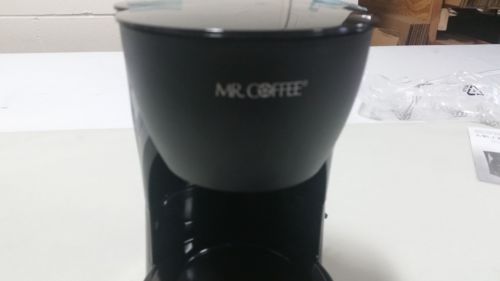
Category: coffee maker